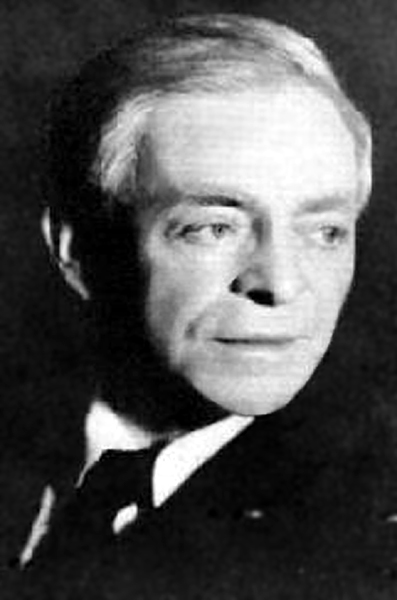
คาสิมีร์ ฟังค์

| name = คาสิมีร์ ฟังค์
| image = Casimir Funk 01.jpg
| birth_name= กาชีมีแยช ฟังค์
| birth_place = วอร์ซอ, โปแลนด์
| death_place = รัฐนิวยอร์ก, สหรัฐอเมริกา
| nationality = โปแลนด์
| citizenship = โปแลนด์, อเมริกัน
| field = ชีวเคมี
| work_institution = สถาบันปาสเตอร์สถาบันลิสเตอร์
| alma_mater = มหาวิทยาลัยเบิร์น
| known_for = ริเริ่มแนวคิด "วิตามิน"
กาชีมีแยช ฟุงก์ () หรือ คาสิมีร์ ฟังค์ () (23 กุมภาพันธ์ พ.ศ. 2427 - 19 มกราคม พ.ศ. 2510) เป็นนักชีวเคมีชาวประเทศโปแลนด์|โปแลนด์ เป็นผู้ริเริ่มแนวคิดเกี่ยวกับวิตามินเป็นคนแรก
หมวดหมู่:นักเคมีชาวโปแลนด์
หมวดหมู่:บุคคลจากวอร์ซอ